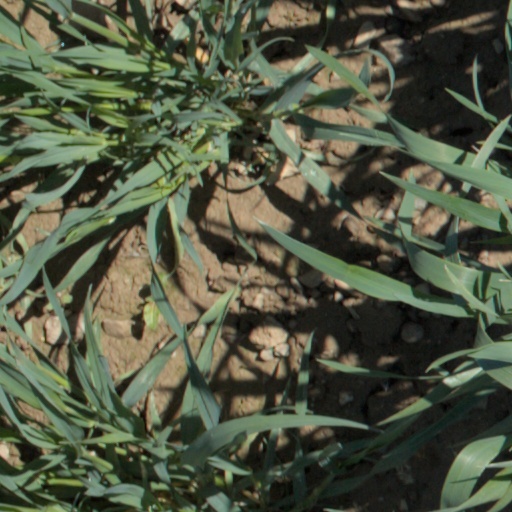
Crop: wheat